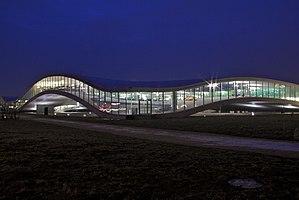
Une vue générale du bâtiment.
Écublens, officiellement Ecublens, est une ville et une commune suisse du canton de Vaud, située dans le district de l'Ouest lausannois.
L’École polytechnique fédérale de Lausanne est une université technique, spécialisée dans le domaine de la science et de la technologie, située à Lausanne, en Suisse, et fondée en 1853 sous le nom d’École spéciale de Lausanne.
Le campus de Lausanne ou campus de Dorigny, en Suisse, est une zone où se trouvent l'Université de Lausanne, l'École polytechnique fédérale de Lausanne et plusieurs autres institutions. Il est situé à Dorigny, vers l'ouest de Lausanne, au bord du lac Léman. Le site mesure environ 2,2 kilomètres de large et 31 000 personnes y étudiaient ou y travaillaient en 2013.